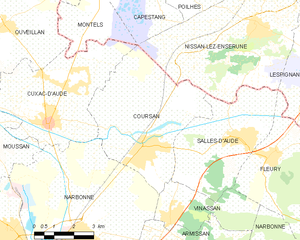
Carte des communes françaises: Coursan
Coursan est une commune française située dans le département de l'Aude en région Occitanie.